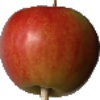
Label: Apple Red 2